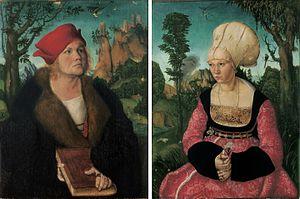
La Collection Oskar Reinhart « Am Römerholz » est un musée d'art de la ville suisse de Winterthour, dans le canton de Zurich. La structure date de 1915, Maurice Turrettini en étant l'architecte. Oskar Reinhart lui demanda de construire aussi une galerie pour abriter toute sa collection.